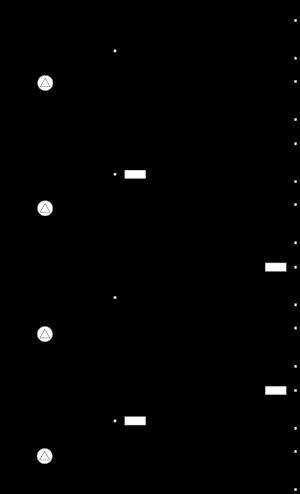
Les transformateurs de puissance font partie des composants clés des réseaux électriques en courant alternatif. Ceux-ci sont en pratique triphasés. Les enroulements des transformateurs, qu'ils se trouvent dans une même cuve dans le cas d'un transformateur triphasé ou répartis dans 3 transformateurs monophasés, peuvent être connectés de différentes manières entre eux et aux trois phases du réseau. Ces différentes connexions sont appelées couplage. Les trois couplages possibles sont celui en étoile, en triangle et en zigzag. Le couplage du transformateur représente la combinaison du couplage du côté primaire, du côté secondaire voire du côté tertiaire. Un couplage de transformateur est exprimé en commençant par celui du primaire. Si le primaire est en étoile et le secondaire en triangle, cela donne donc un couplage étoile-triangle. Les couplages se différencient vis-à-vis de la tension et au courant qu'ont à supporter les enroulements, à la présence ou non d'un point de neutre et à leur impédance homopolaire.